Erik R. Møinichen

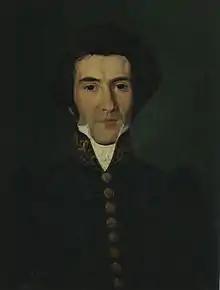
Møinichen in 1832

Erik Røring Møinichen (15 December 1797 – 7 February 1875) was a Norwegian politician.